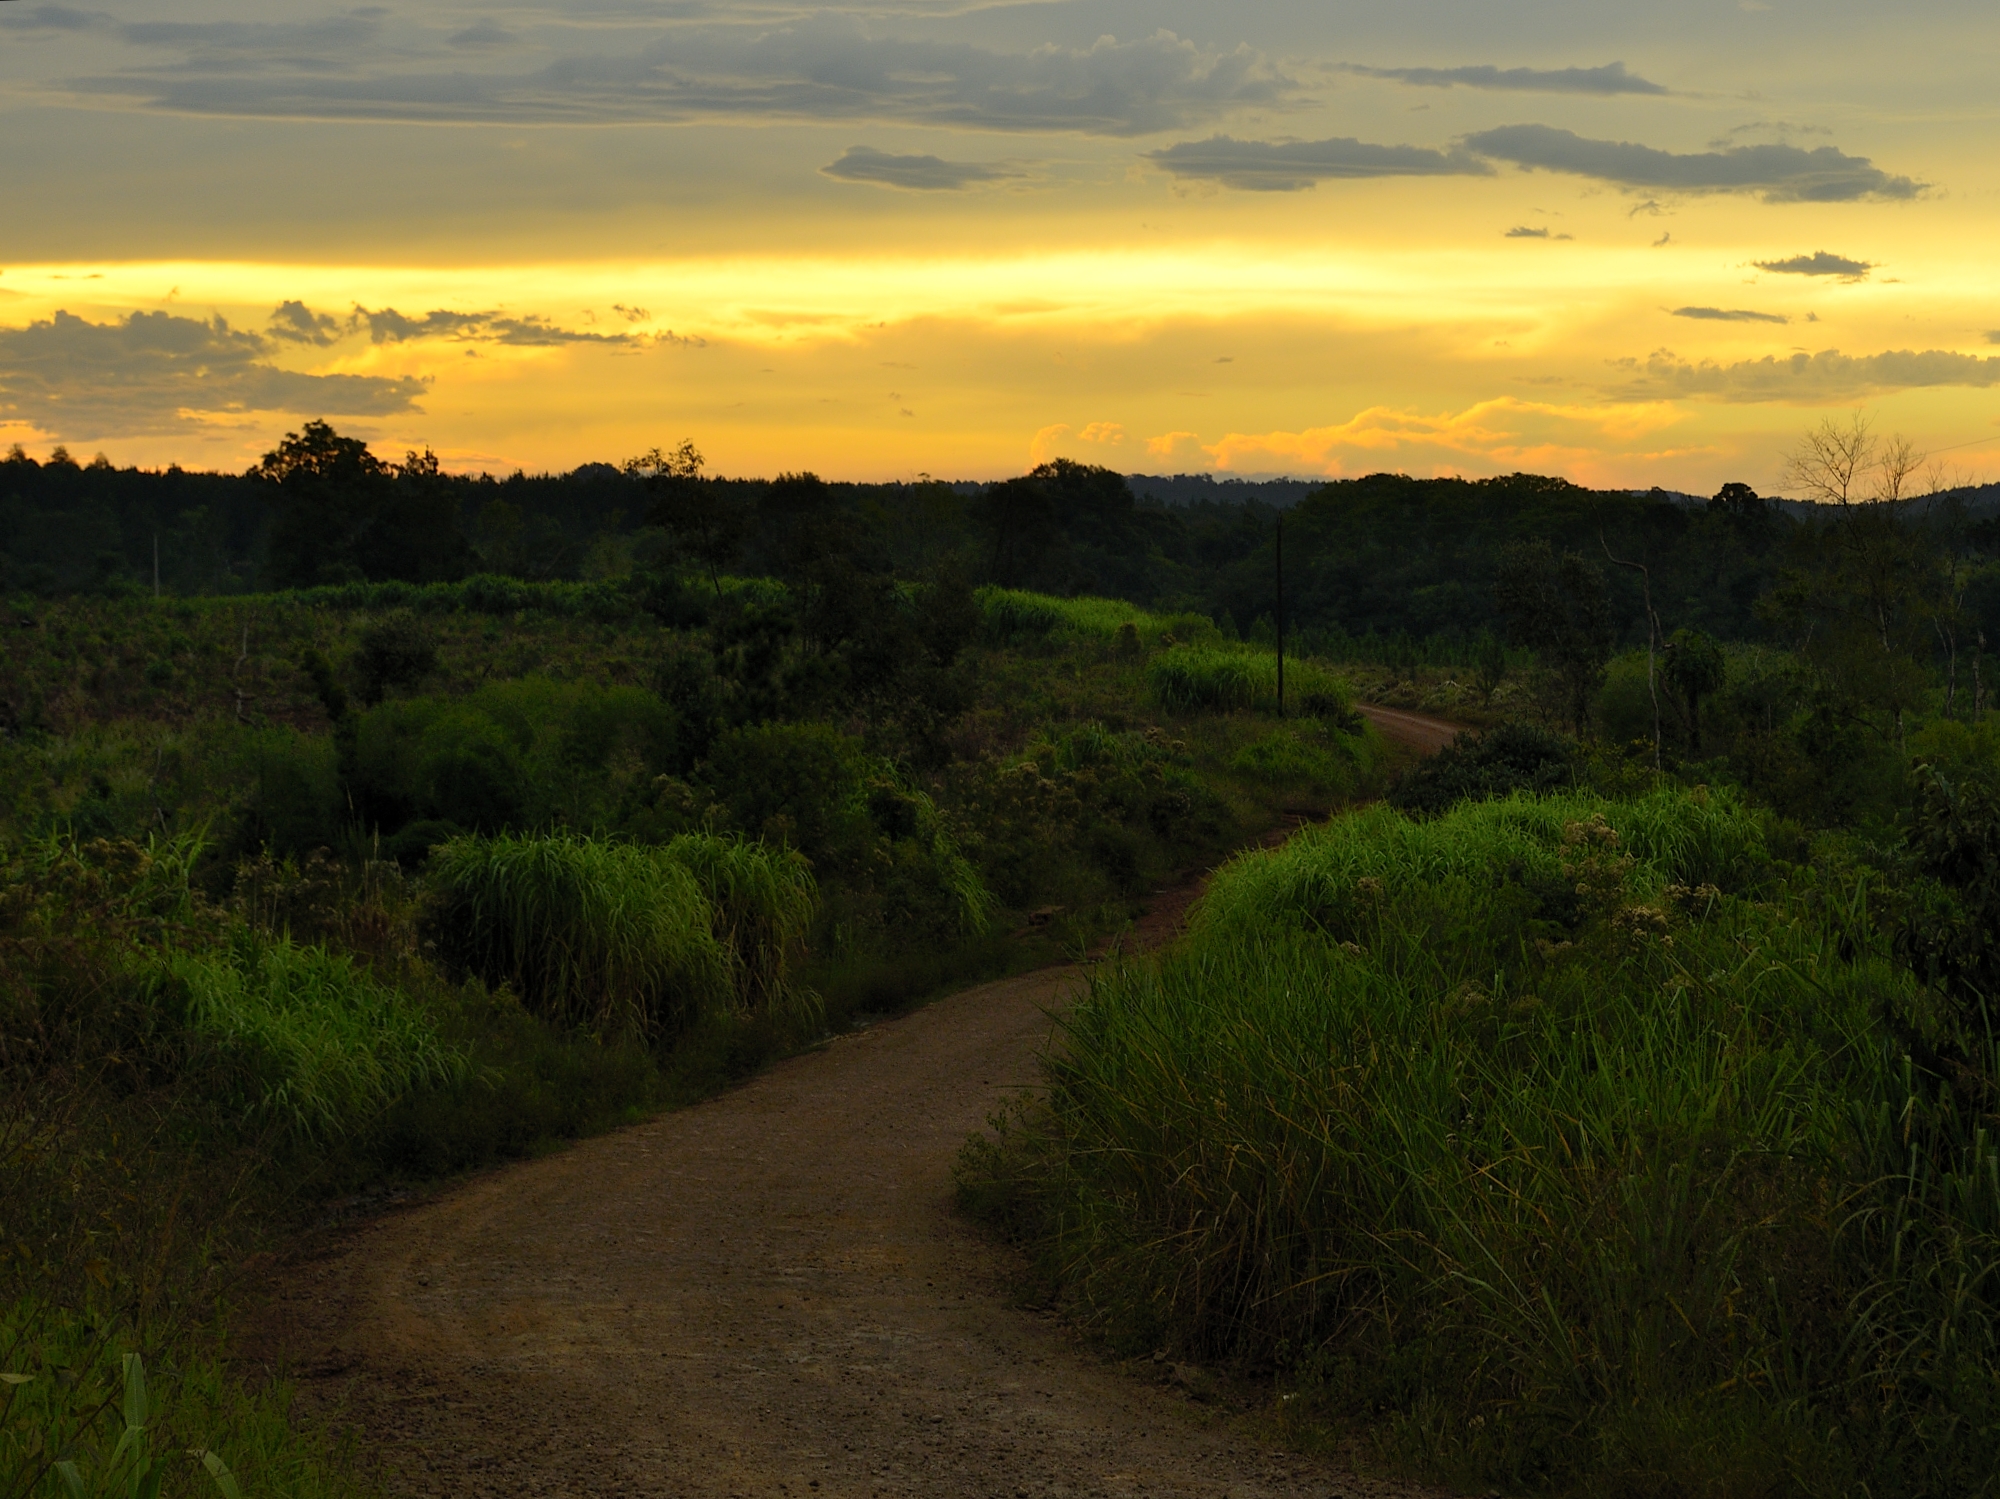
landscape, tree, nature, forest, grass, horizon, marsh, wilderness, mountain, cloud, sunrise, sunset, field, meadow, prairie, morning, hill, dawn, river, valley, dusk, evening, soil, agriculture, savanna, plain, 2014, grassland, wetland, plateau, arbol, cielo, camino, nube, tormenta, eldorado, misiones, vallehermoso, 9dejulio, curva, llluvia, sinuoso, habitat, ecosystem, rural area, natural environment, geographical feature, atmospheric phenomenon